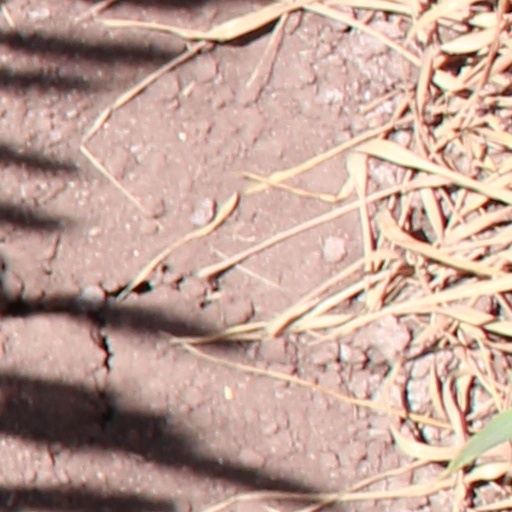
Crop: wheat